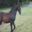
Label: horse